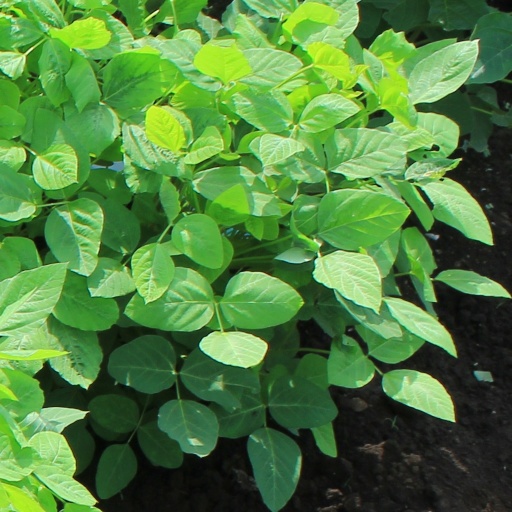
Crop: soybean